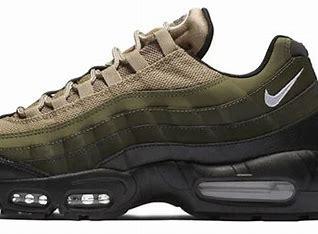
Brand: Nike
Model: Air Max 95 Essential